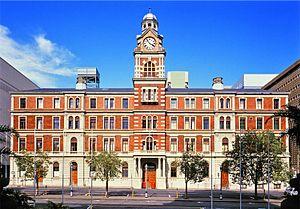
Johannesbourg est une métropole d'Afrique du Sud, fondée en 1886 au Transvaal. Elle est l'actuelle capitale de la province de Gauteng, la plus riche du pays. L'agglomération de Johannesbourg-Pretoria se classe parmi les trente plus grandes régions métropolitaines du monde, avec plus de douze millions d'habitants, et est l'une des six villes mondiales d'Afrique.